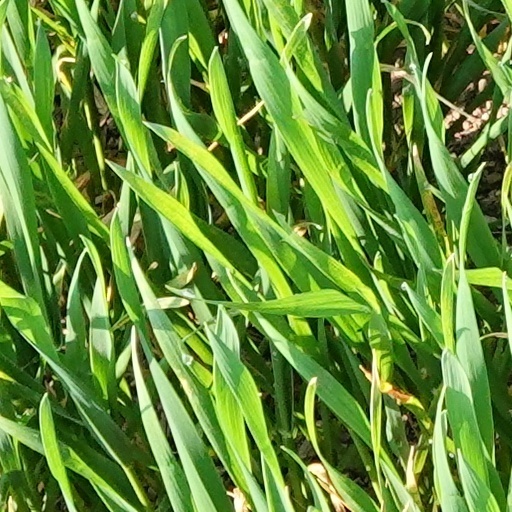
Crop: wheat